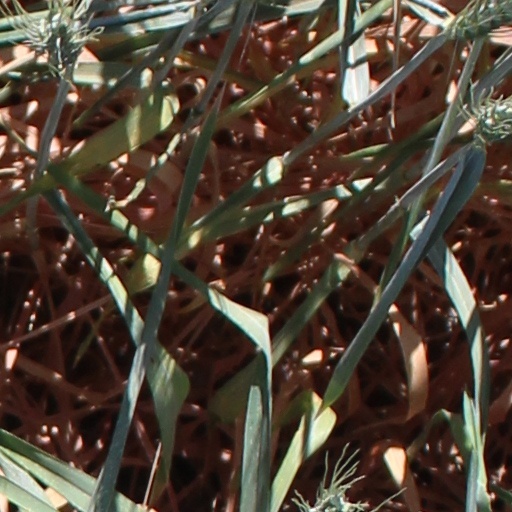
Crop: wheat